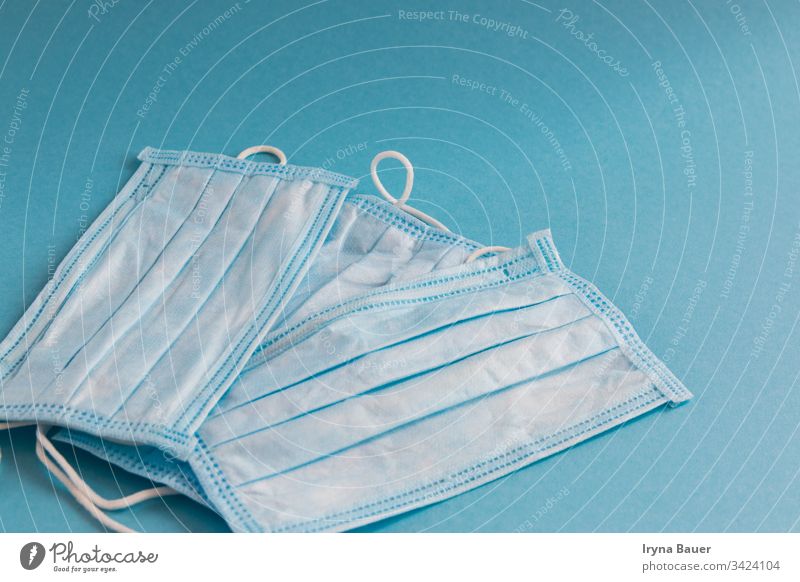
Label: trash